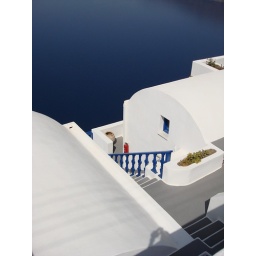
Crisp white buildings framed against the dark blue expanse of the sea...